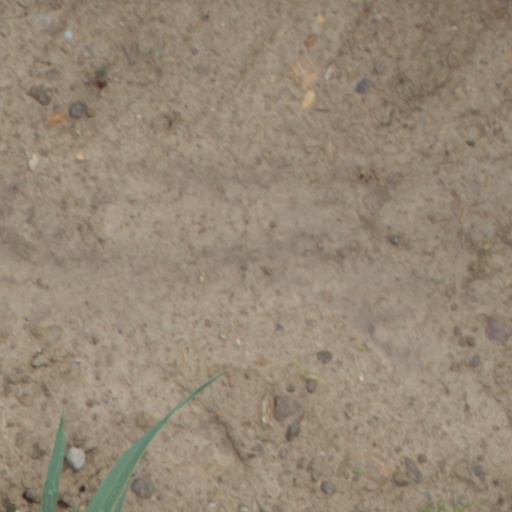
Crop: wheat